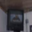
Label: television